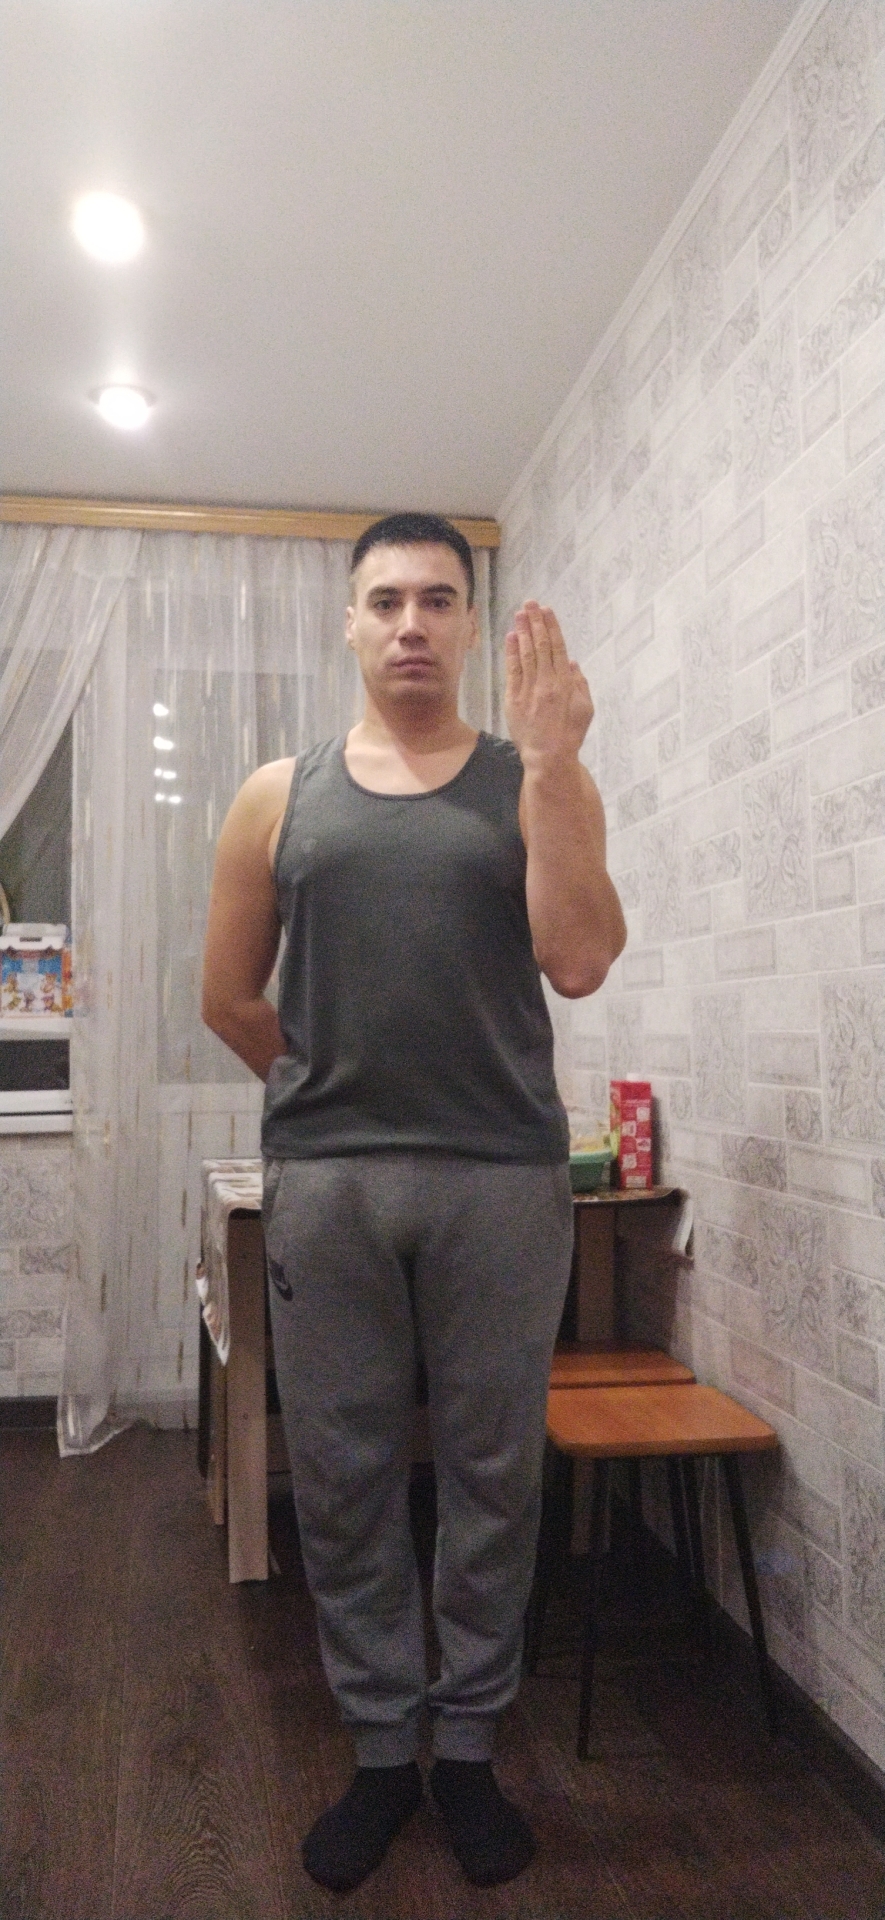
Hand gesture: stop_inverted